Brass ring

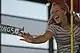
Catching the brass ring

A brass ring is a small, grabbable ring that a dispenser presents to a carousel rider during the course of a ride. These dispensers are filled with a large number of iron or steel rings and a single or a few brass rings. The rings can then be tossed at a target as the carousel rotates. Typically, a brass ring can be traded for a prize, which is often a free repeat ride. Although they were standard features for carousels during their heyday in the late 19th and early 20th centuries, brass ring dispensers are now rare. The figurative phrase "to grab the brass ring" is derived from this device.